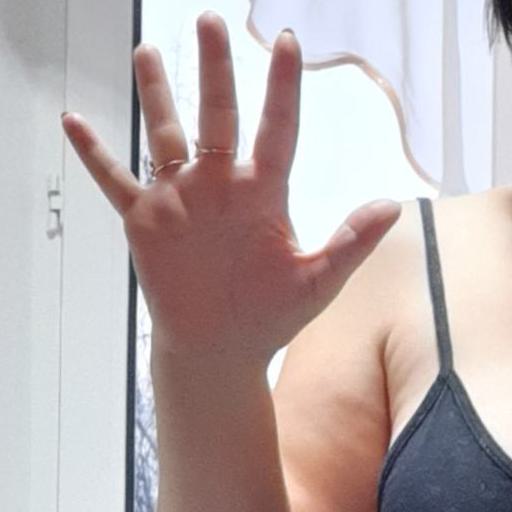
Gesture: palm